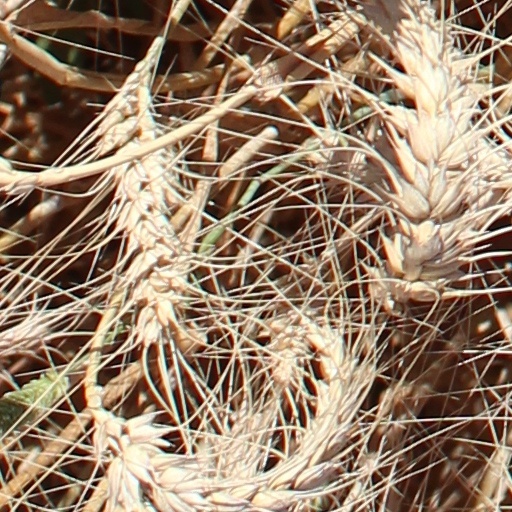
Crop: wheat